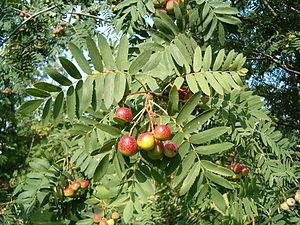
Le Cormier ou Sorbier domestique est un arbre de la famille des Rosacées. Il donne des fruits appelés « cormes » ressemblant à des petites poires, d'où leur surnom de poirillons.
La cuisine napolitaine possède des racines qui remontent à l'Antiquité grecque et romaine. Elle a été enrichie, au cours des siècles, par l'apport des différentes cultures qui ont, tour à tour, dominé la ville et son arrière-pays. La créativité des Napolitains eux-mêmes a été cruciale dans le développement d'une variété de plats et de recettes qui composent aujourd'hui le patrimoine culinaire parthénopéen.